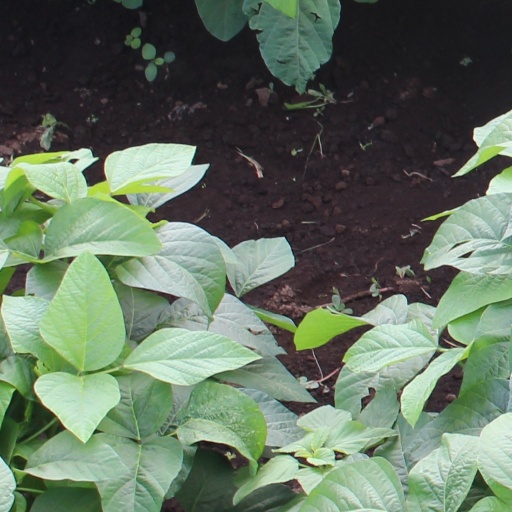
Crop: soybean